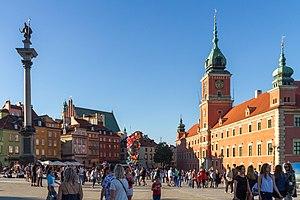
Varsovie est depuis 1596 la capitale de la Pologne et depuis 1999 le chef-lieu de la voïvodie de Mazovie. Elle est située sur la Vistule, à environ 320 km de la mer Baltique et des Carpates. Peuplée par plus d'1,8 million d'habitants, la capitale polonaise est aussi la plus grande ville du pays et la 8ᵉ plus grande de l'Union européenne. Varsovie se divise en dix-huit arrondissements.